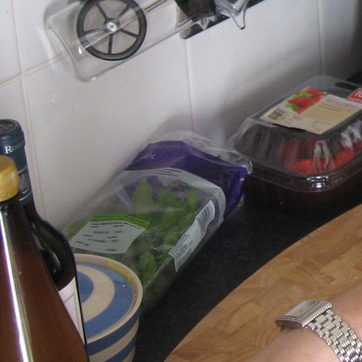
Material: plastic